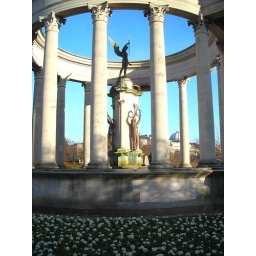
Long shot of the monument with the flowers in the foreground